Hasmonean coinage

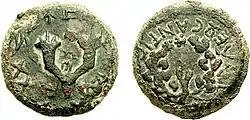
Coin of Antigonus (40 to 37 BCE)

Hasmonean coinage are the coins minted by the Hasmonean kings. Only bronze coins in various denominations have been found; the smallest being a prutah or a half prutah.